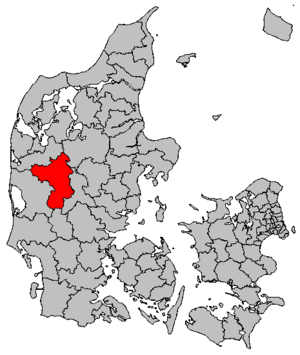
Herning est une commune du Danemark, située dans la région du Jutland-Central ; c’est également le nom de son chef-lieu. Elle comptait 88 917 habitants en 2019, pour une superficie de 1 323,5 km².